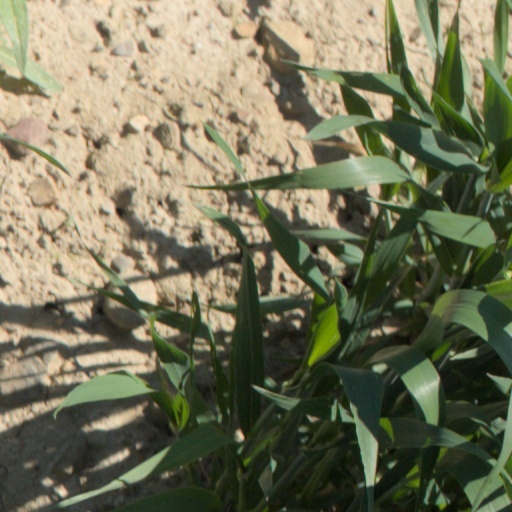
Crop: wheat